Coronation of Charles III and Camilla

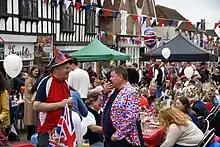
A Coronation Big Lunch held in Mayfield, Kent

The second procession followed the same route as the first, but in reverse and on a larger scale. The King and Queen were carried in the Gold State Coach, drawn by eight Windsor Grey horses, with other members of the royal family in other vehicles, including the Australian State Coach, the Irish State Coach and the Scottish State Coach.